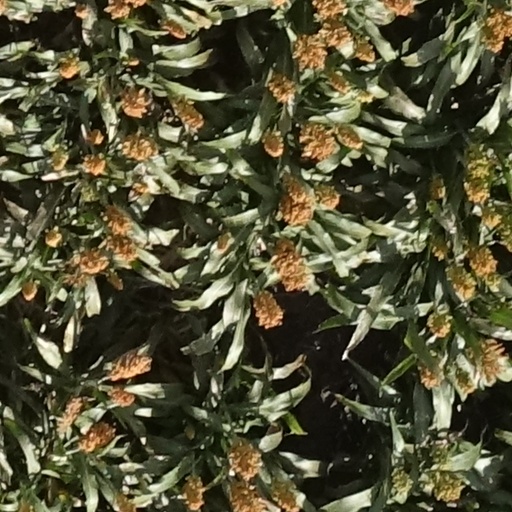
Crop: sorghum